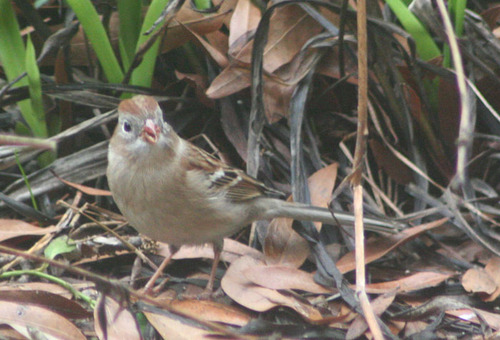
this little bird is almost all light brown with two rust colored stripes down its crown and nape.
bird with long rump and tail with breast and body mostly covered in white
this is a small brown and white bird with brown feet
this is a smaller type bird with a light belly and long tail feathers.
a brown sparrow with orange beak and legs, pale brown ventral side and brown wings with black and white wingbars.
this tan-colored bird has a long tail, a small head with brown stripes running to the back of the head, and a small pointy beak.
this particular bird has a belly that is gray and brownsmall light brown bird with orange beak and black eyesa small brown bird, with darker primaries, 2 white wingbars, and a small bill.
this bird has a brown crown with a white eyering, a tan belly, and brown and black wings.
Species: Field Sparrow